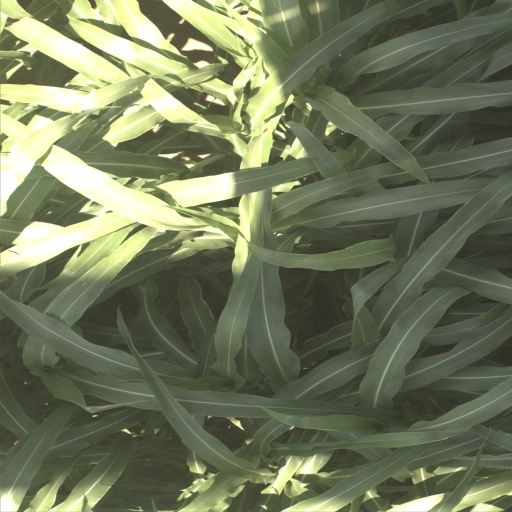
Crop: sorghum